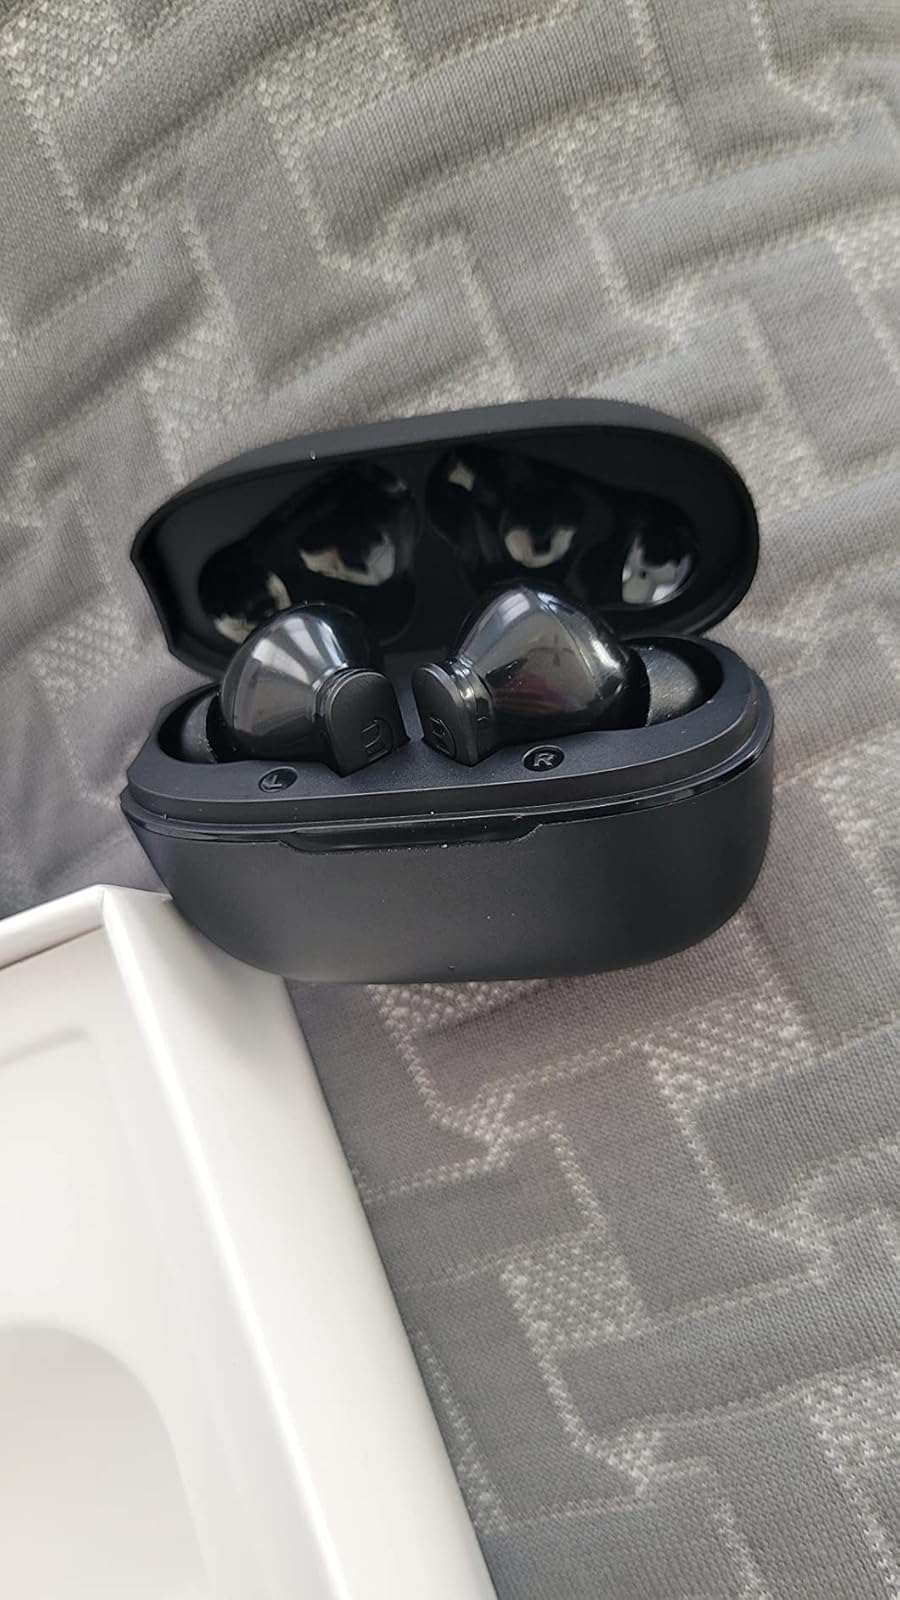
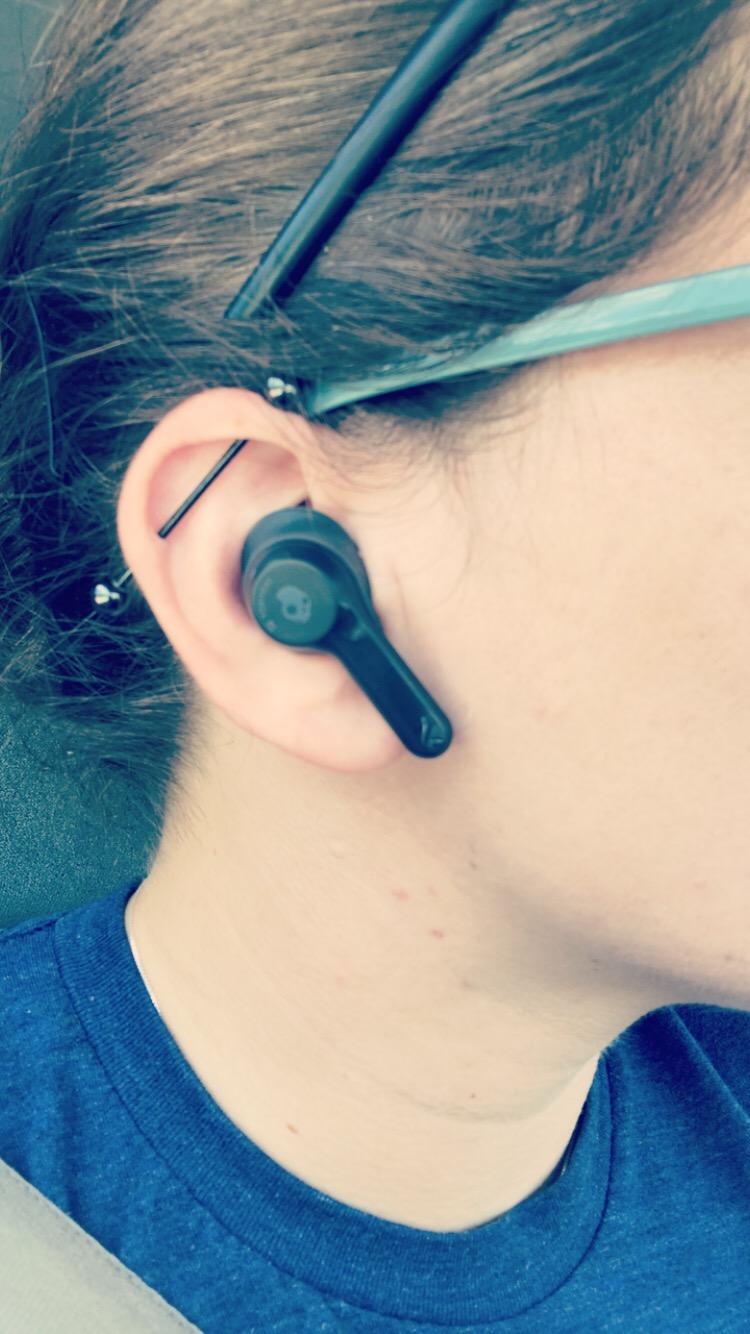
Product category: earbuds
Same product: no